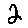
Label: 2